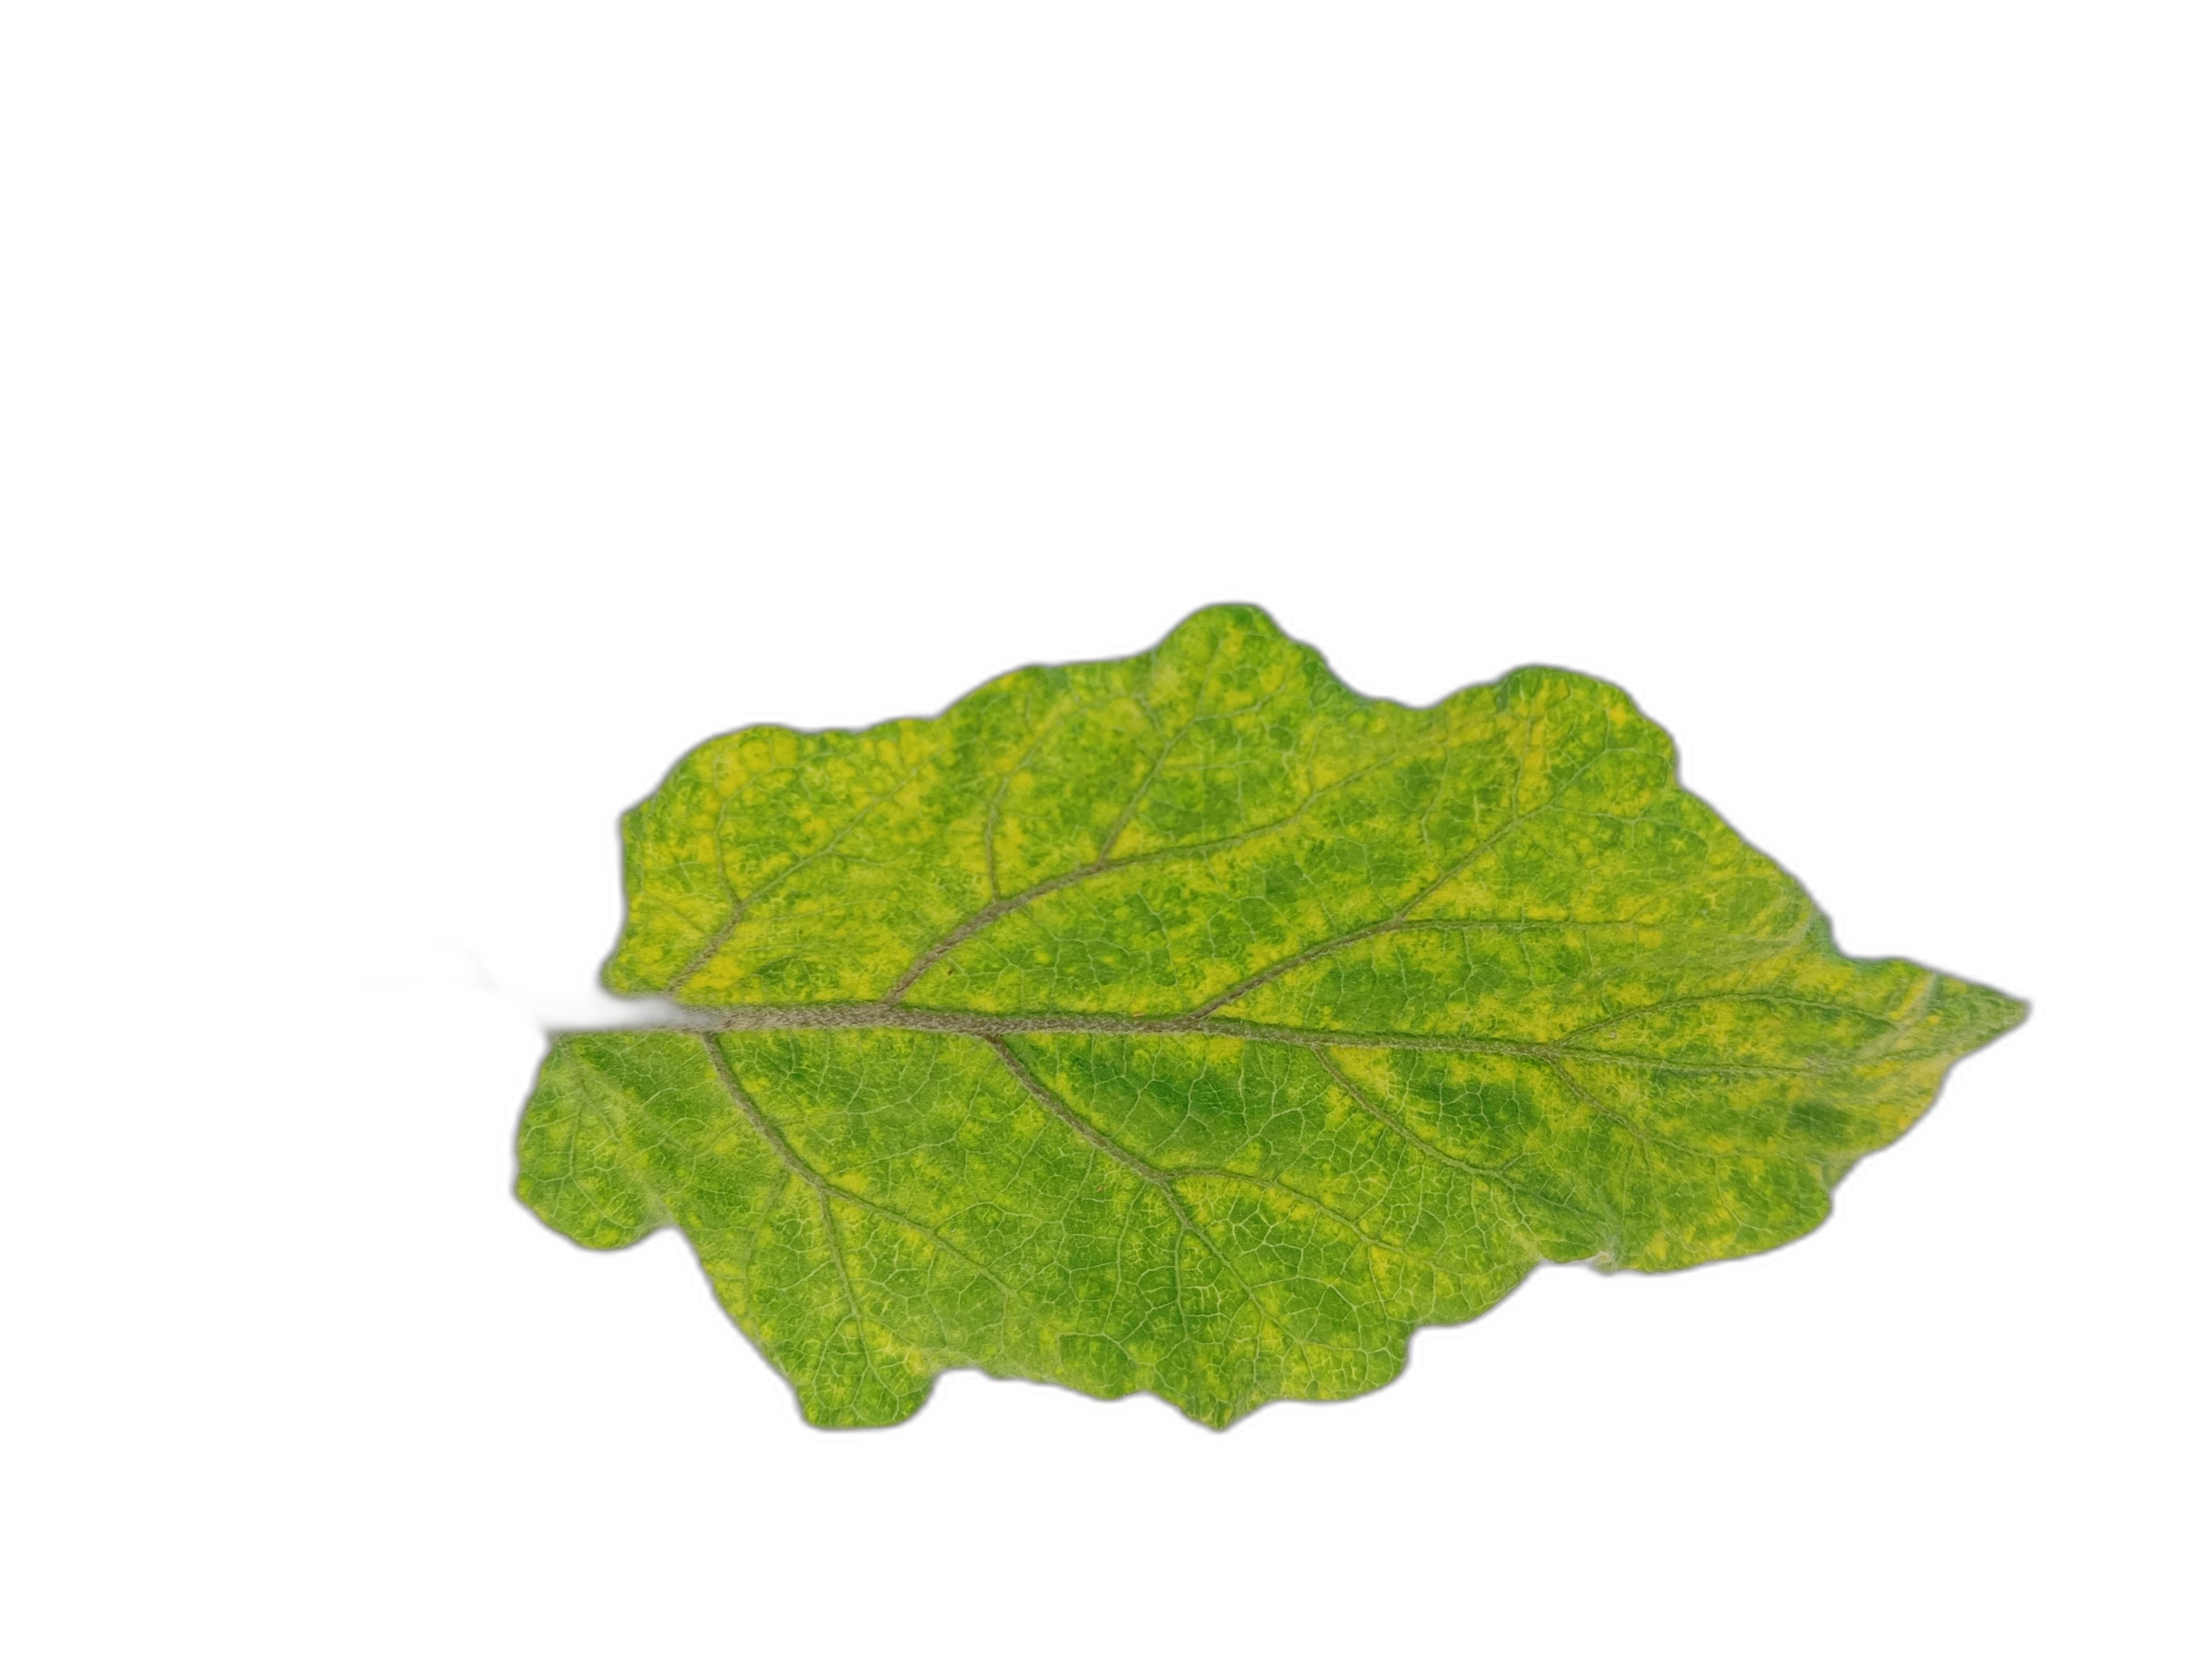
Label: Mosaic Virus Disease